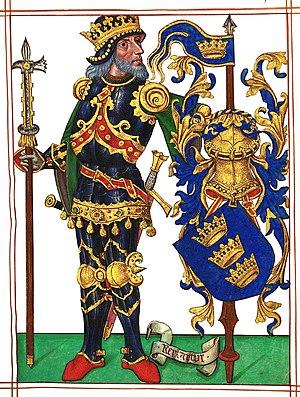
Cette page dresse l'ensemble des armoiries imaginaires attribuées par des héraldistes médiévaux à l'ensemble des chevaliers de la Table ronde d'après les armoriaux des XIIIᵉ, XIVᵉ et XVᵉ. Toutes les armes y ayant été conçues par des héraldistes chevronnés, elles respectent donc toutes à minima les règles de base de construction héraldique et dans l'ensemble respectent la Règle de contrariété des couleurs : elles sont donc toutes présentes dans cet armorial.